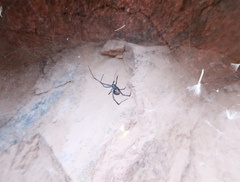
Species: Lactrodectus_hesperus